History of Petersburg, Virginia

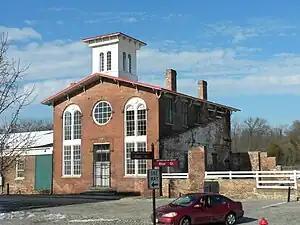
South Side Railroad Depot on Rock Street which served as the office of William Mahone when his Readjustor Party dominated Virginia politics

At the time of the American Civil War, Petersburg was the second largest city in Virginia, and the seventh-largest city in the Confederacy. Its 1860 population was 18,266, half of whom were black. Free blacks numbered 3,224 (one-third) and had been attracted to the city for the opportunities in industries and trades. Petersburg's population had the highest percentage of free African Americans of any city in the Confederacy and the largest number of free blacks in the Mid-Atlantic. Many had settled on Pocahontas Island. Because of its significant past and prehistoric archaeological evidence, the Pocahontas Island Historic District is listed on the National Register of Historic Places. Ninety percent of the population are native Virginians, as most of their ancestors had been in the state since the 17th and 18th centuries.